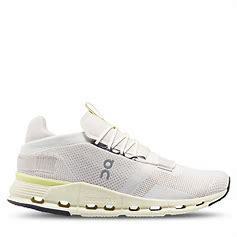
Brand: ON
Model: Cloudnova